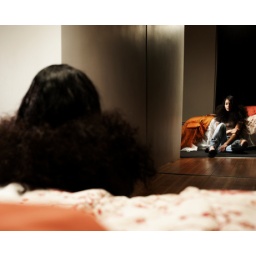
Young woman sitting in front of mirror in bedroom